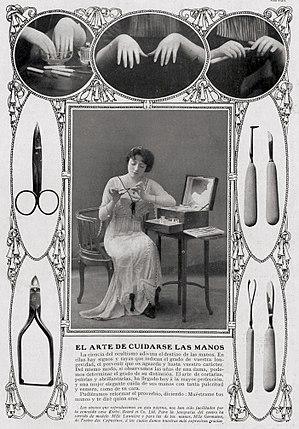
La manucure ou le manucure, parfois appelée « manucurie », est un soin de beauté destiné à embellir les mains et les ongles réalisé par un ou une prothésiste ongulaire. Le mot « manucure » désigne aussi la personne chargée de dispenser ces soins.